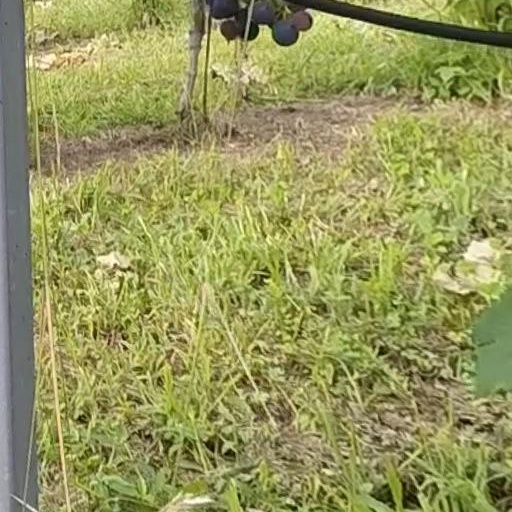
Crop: grape